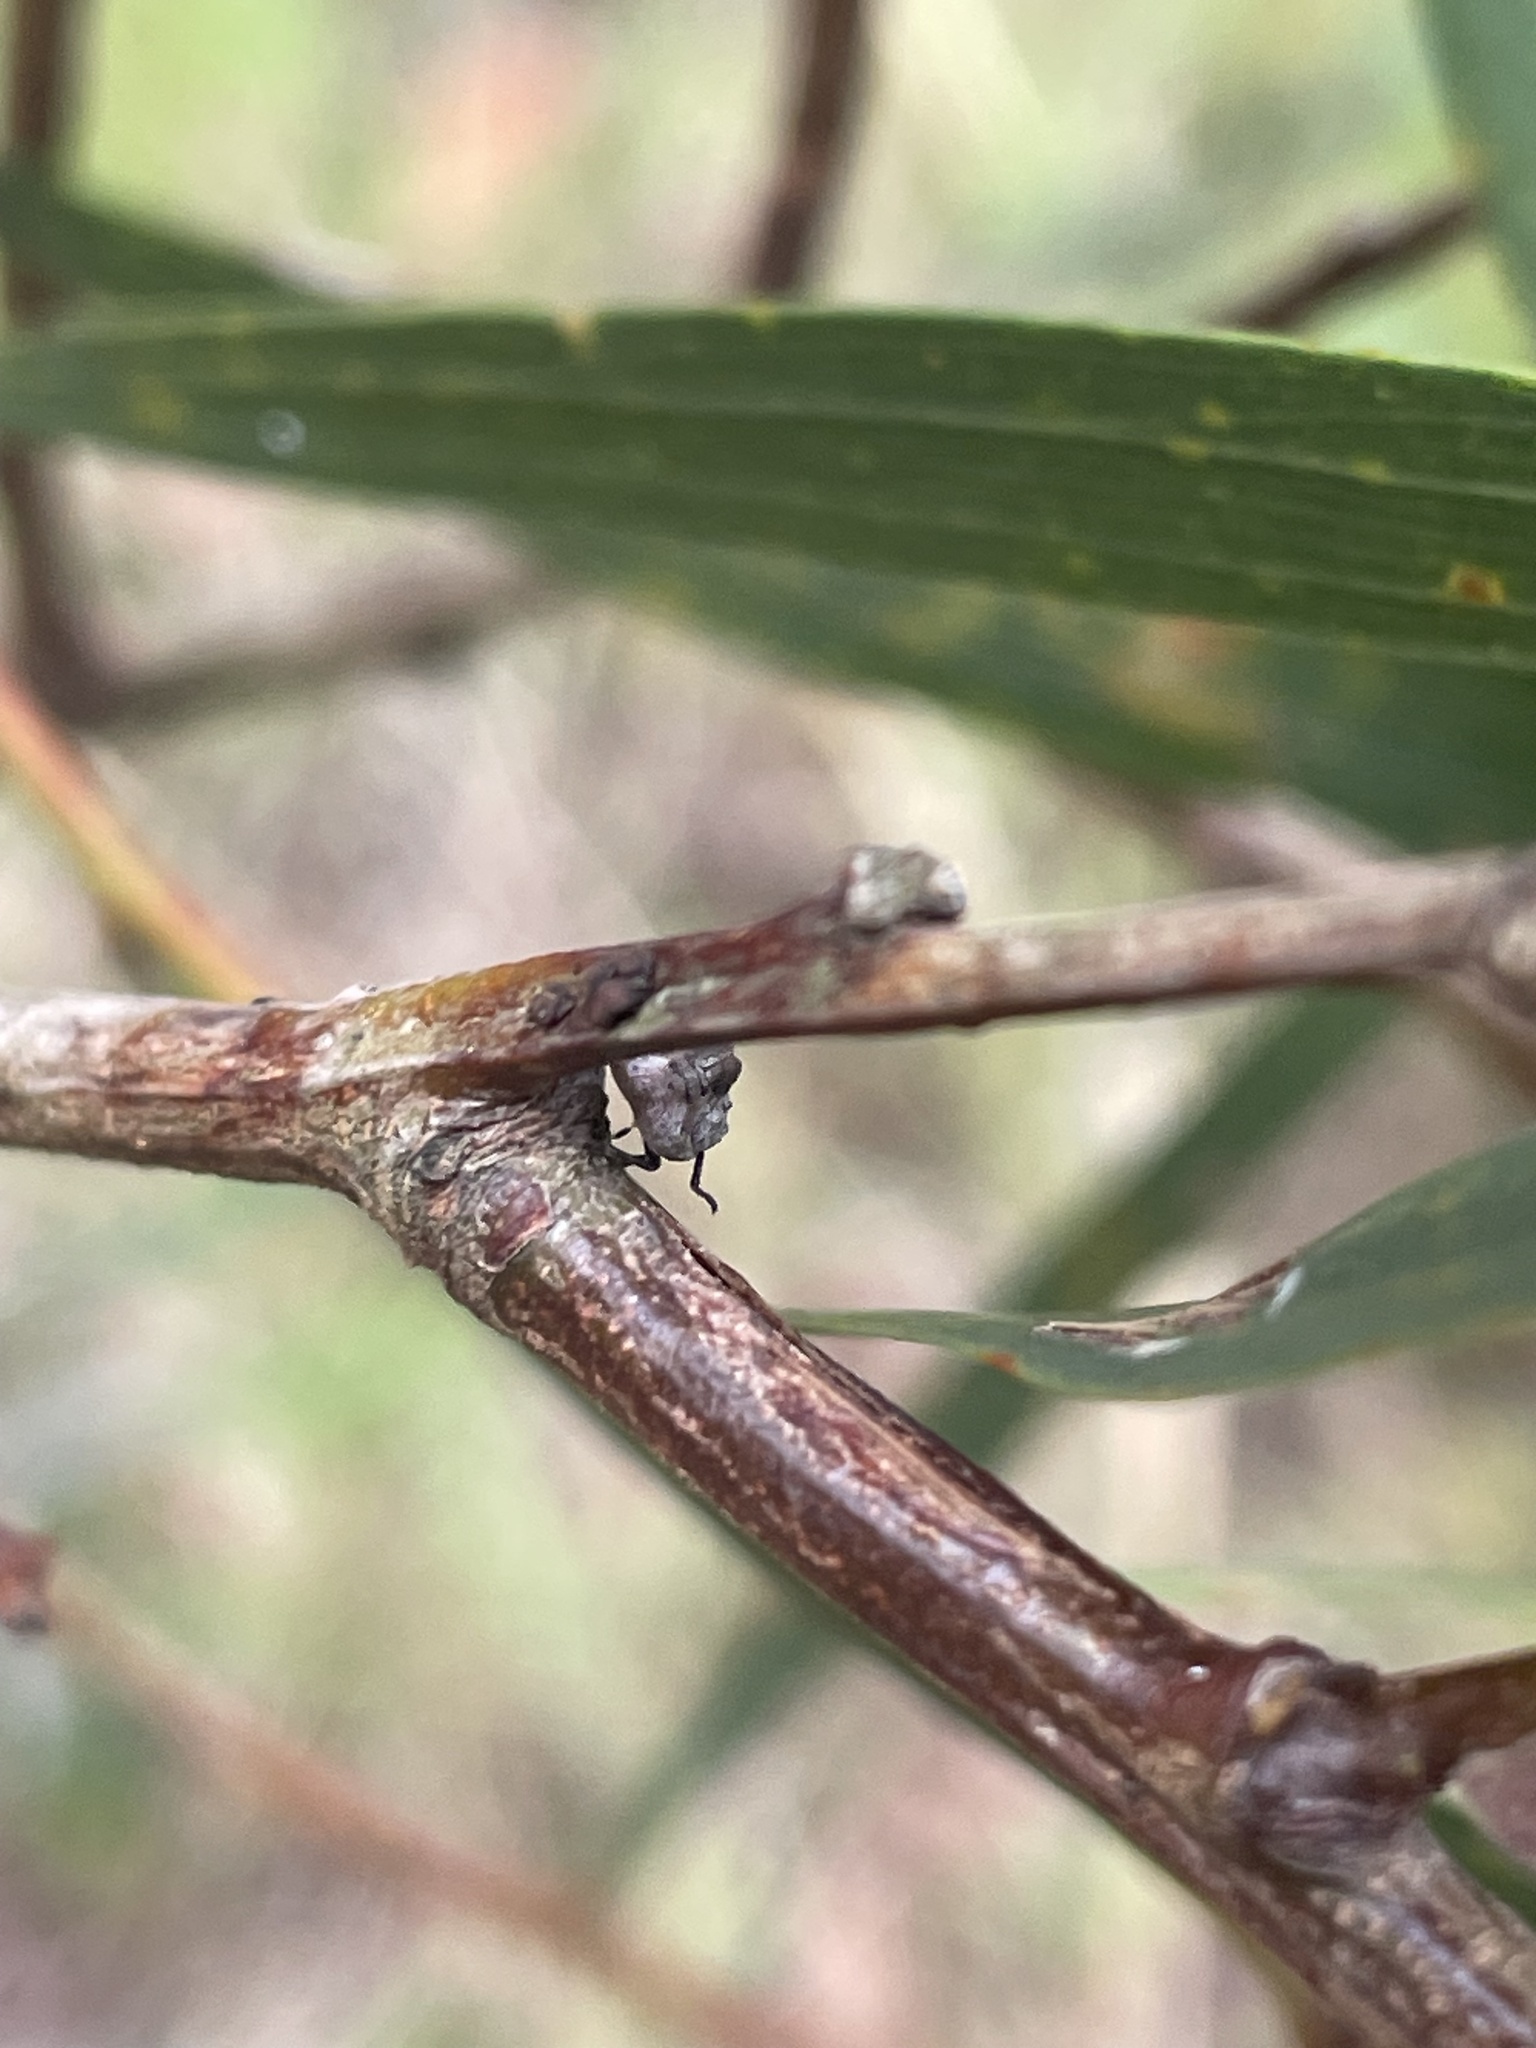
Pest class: stink_bug